Pieve

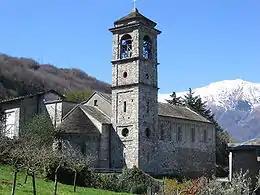
The "pieve" of Piona

In Italy in the Middle Ages, a pieve (: pievi) was a rural church with a baptistery, upon which other churches without baptisteries depended. "Pieve" is also an Italian and Corsican term signifying the medieval ecclesiastical/administrative territory of its the mother church. It has thus become a common component of both place names and of the names of churches.